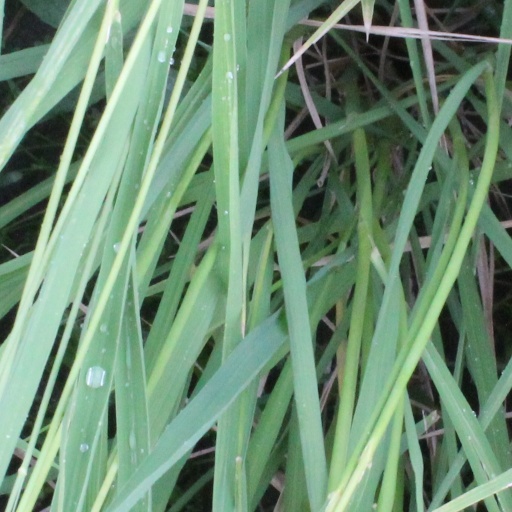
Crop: rice